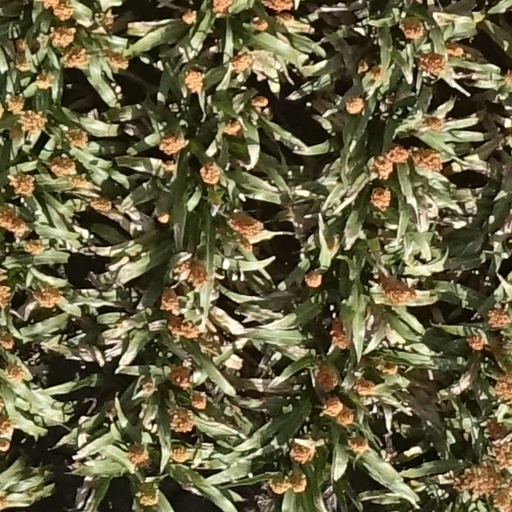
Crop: sorghum